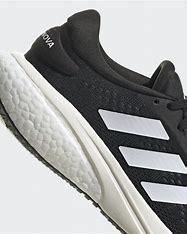
Brand: Adidas
Model: Supernova Lauf